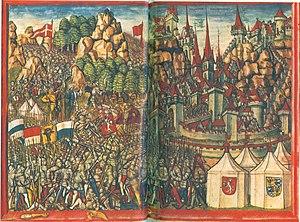
Cette page concerne l'année 1422 du calendrier julien.